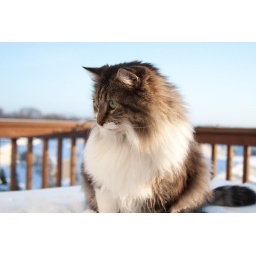
Inara sitting pretty on top of all the snow still left over on the table on our deck.